Lost Adobe

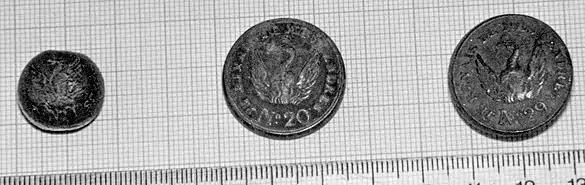
Phoenix Buttons from Santa Cruz Mission Lost Adobe (1985).

During the excavations, artifacts found within the adobe rooms were a diverse collection of Spanish Mission and Mexican Republic periods. The artifacts included native style lithic artifacts (of obsidian and chert) including "side notch" arrow points, scrapers and ground stone tools. Adobe construction materials were plentiful, including fired roof tiles, unfired floor tile and adobe wall bricks. Many small glass beads, Majolica ceramic fragments, copper artifacts, a roughly made unfired clay "doll’ and a number of phoenix buttons were also found. These findings suggest that the structure was used to house the neophyte community of "Yokuts" and "Ohlone" living at Mission Santa Cruz.